Gorgonzola

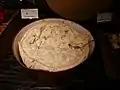
Gorgonzola in the buffet table

Historically, Gorgonzola has been produced for centuries in Gorgonzola, Milan, acquiring its greenish-blue marbling in the 11th century. However, the town's claim of geographical origin is disputed by other nearby localities.